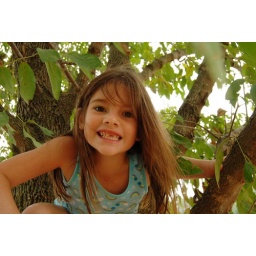
girl in a tree